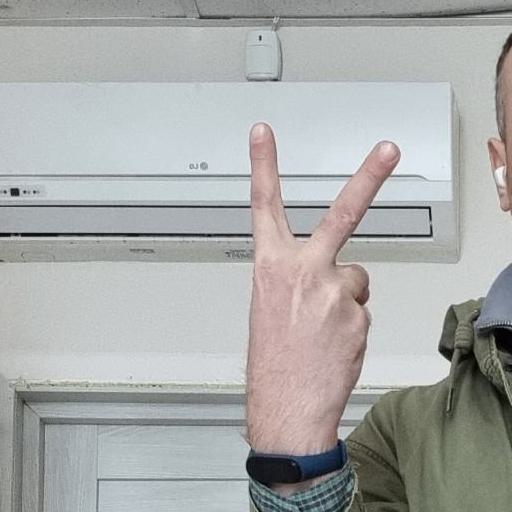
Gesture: peace_inverted